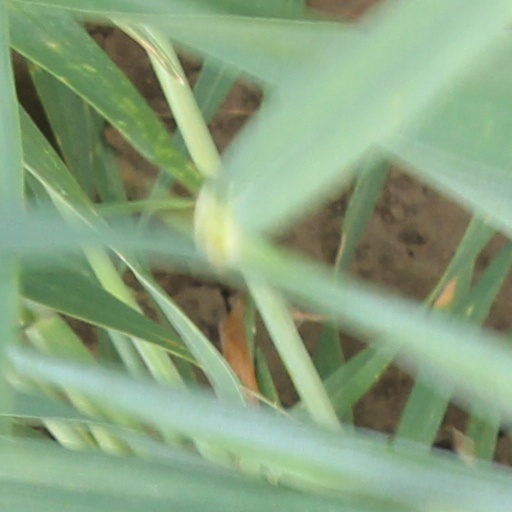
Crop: wheat